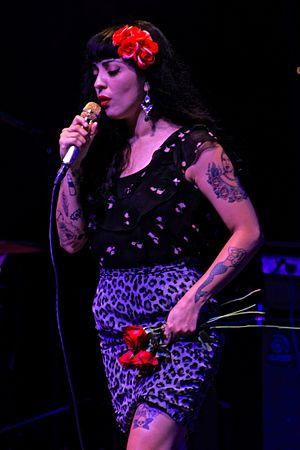
Norma Monserrat Bustamante Laferte, connu sous le nom de